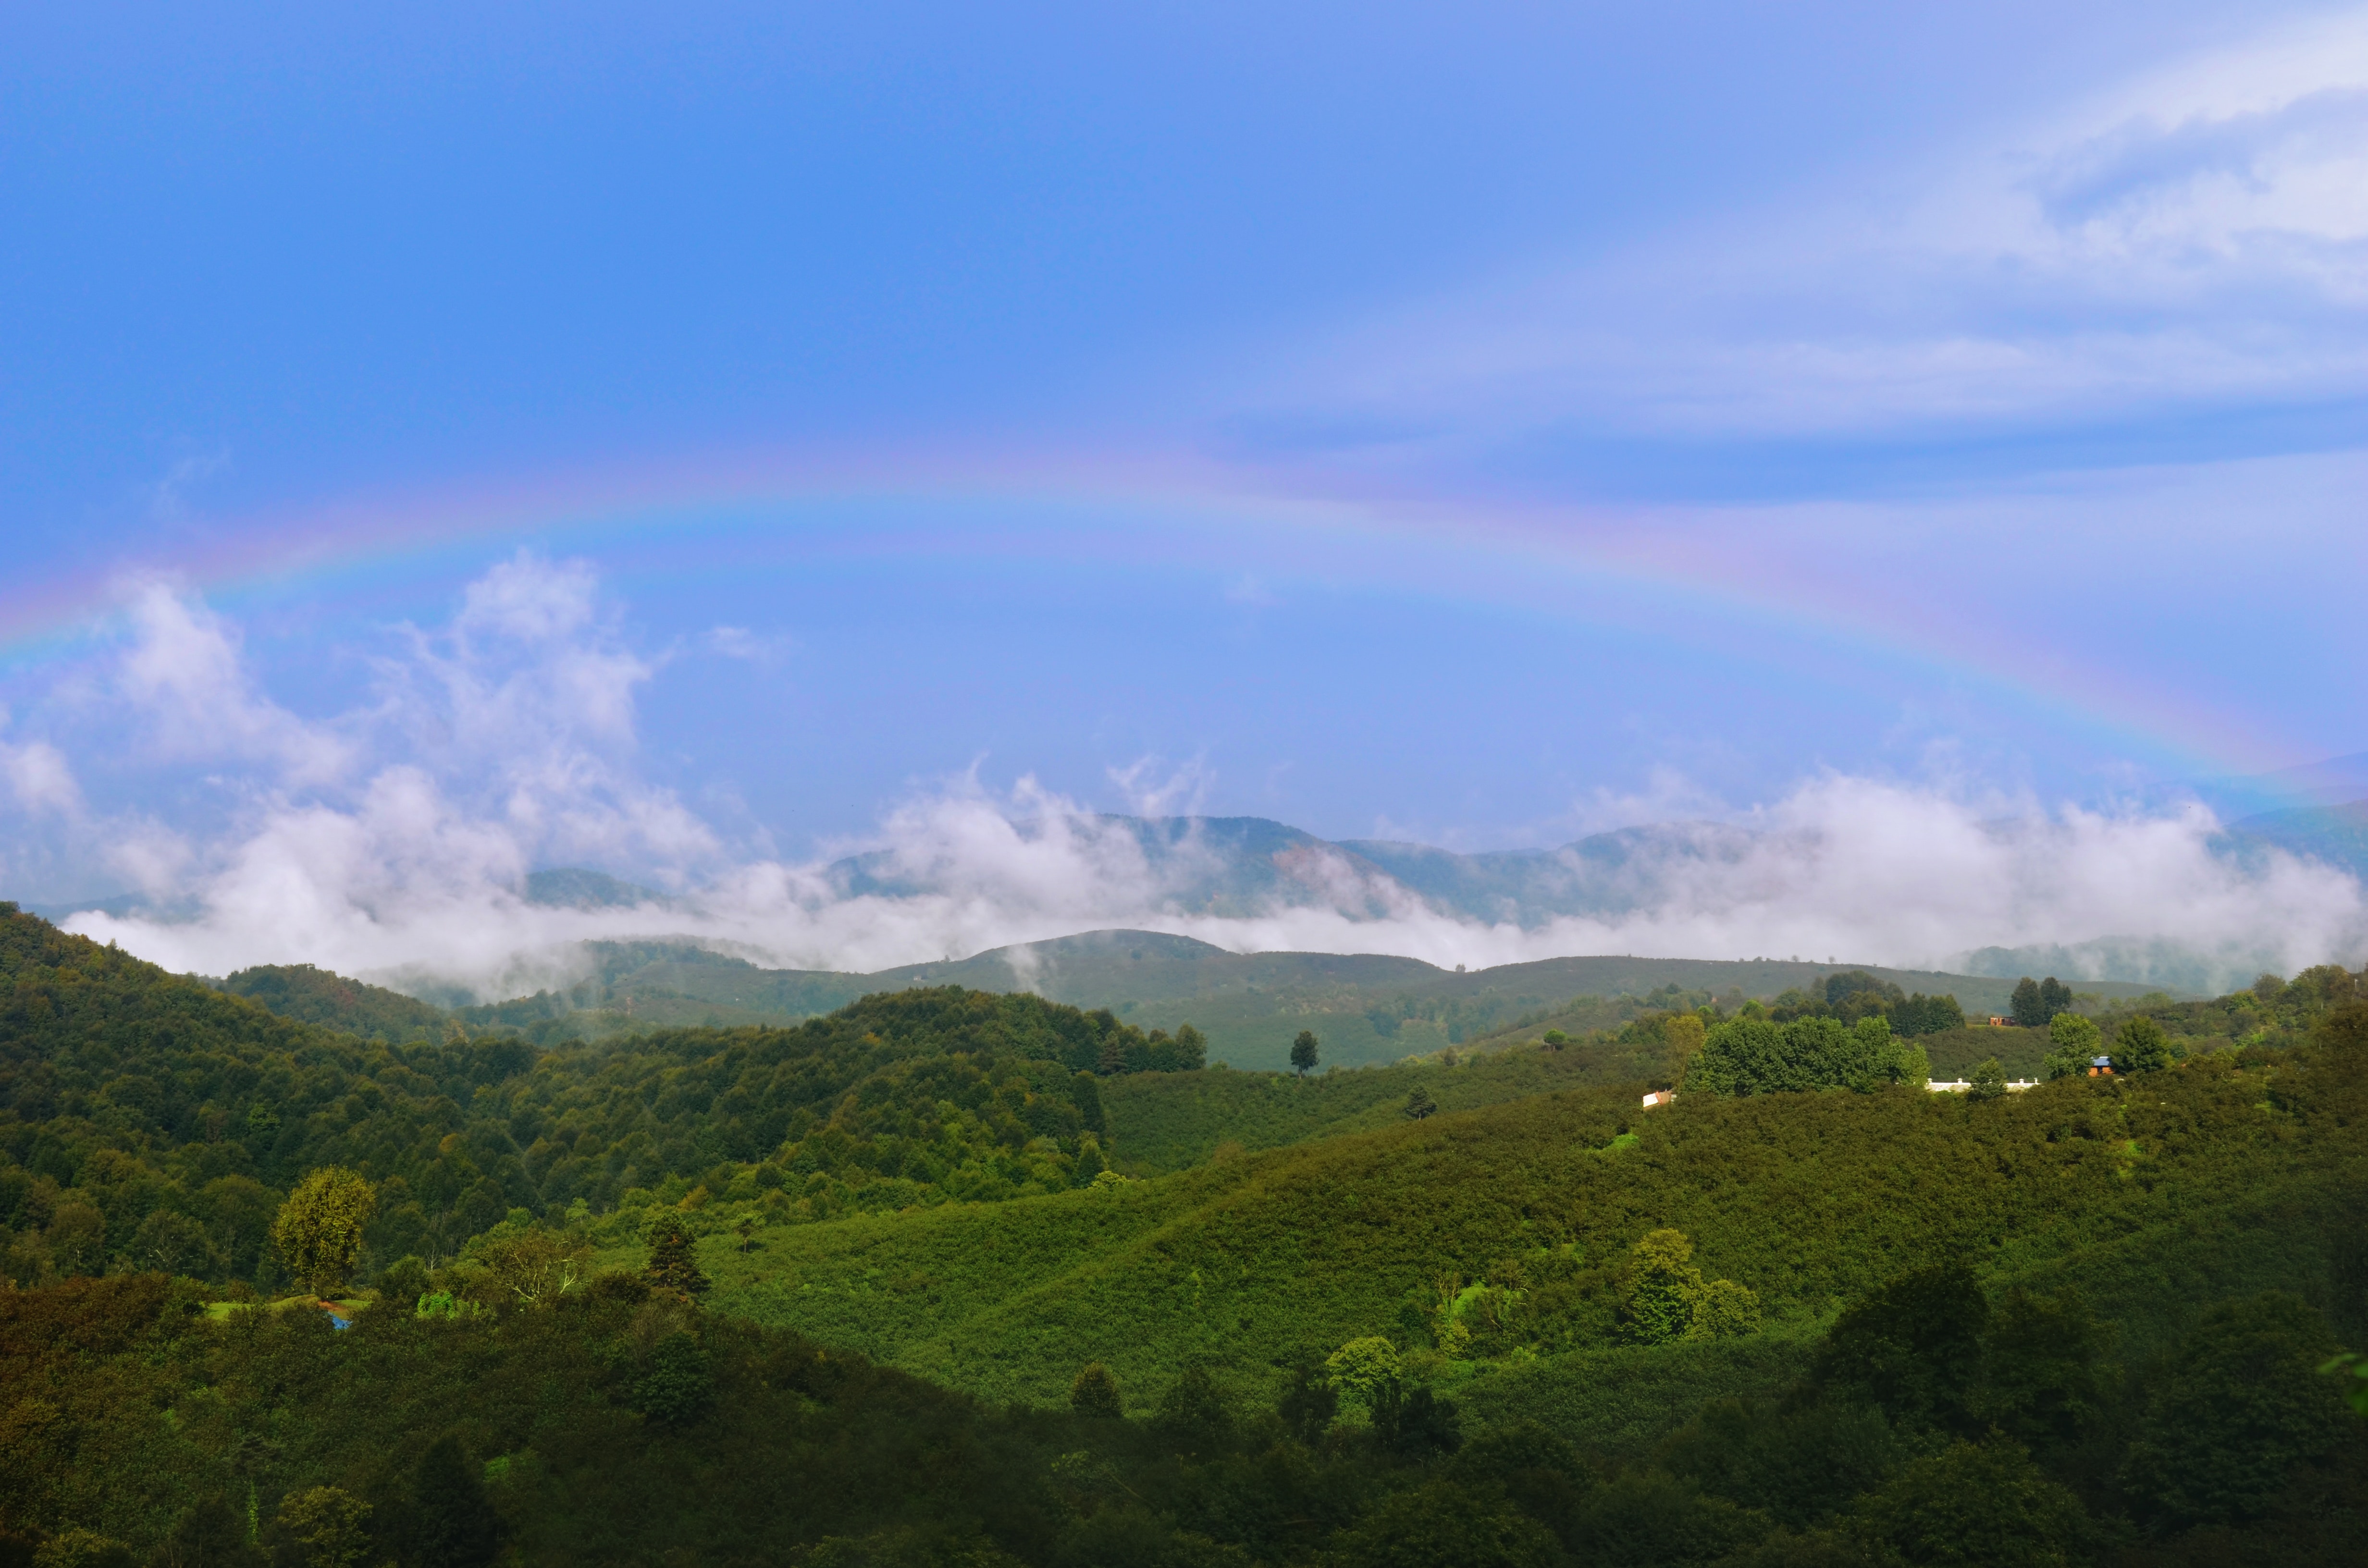
natural, mountainous landforms, highland, sky, mountain, nature, hill station, green, hill, vegetation, cloud, atmospheric phenomenon, natural landscape, wilderness, ridge, mountain range, meteorological phenomenon, atmosphere, grassland, fell, valley, tree, rainbow, mount scenery, landscape, forest, rainforest, jungle, grass, photography, rural area, national park, terrain, road, cumulus, massif, pasture